Moca, Puerto Rico

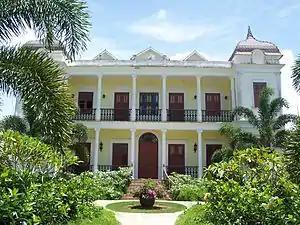
The Labadie Mansion inspired Enrique Laguerre to write La Llamarada. The property was restored as a museum and renamed the Palacete Los Moreau, in honor of Laguerre's fictional characters.

Moca, known as (The Mundillo Capital), is famous for its lace or "Mundillo". It was founded by Don José de Quiñones on June 22, 1772. Diverse versions exist on the date of its foundation. Manuel de Ubeda and Delgado, in his ""Isla de Puerto Rico. "Estudio histórico, geográfico y estadístico"", published in San Juan in 1878, says Moca was founded in 1774. On the other hand, Cayetano Coll y Toste, in the ""Boletín histórico de Puerto Rico"", maintains it was founded on June 22, 1772.